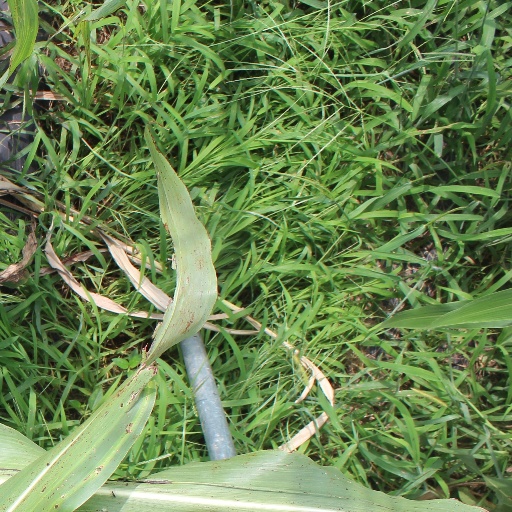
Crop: sorghum